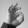
ASL letter: F